Mieridduryn

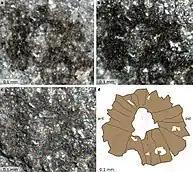

This animal shares a lot of features that are characteristic of dinocaridids (including tetra-radial mouthparts, flapping trunk appendages, and lobopod like legs). The specimen measures around in length along the dorsal margin of the fossil. The head of the creature bore a fused proboscis that had slender spines on the dorsal surface, and could have also possessed a claw-like appendage. On the top of the head was a circular shaped dorsal sclerite (similar to the ones seen in radiodonts). The mouth of this animal, known as an oral cone, was 0.4 mm in length, and preserved several lightly sclerotized plates. The trunk region had two types of appendages, being lobopod-like limbs along with dorsolateral flaps, which are significant as they thought to be exclusive to opabiniids and radiodonts, which helped support the naming of this creature as a new genus.